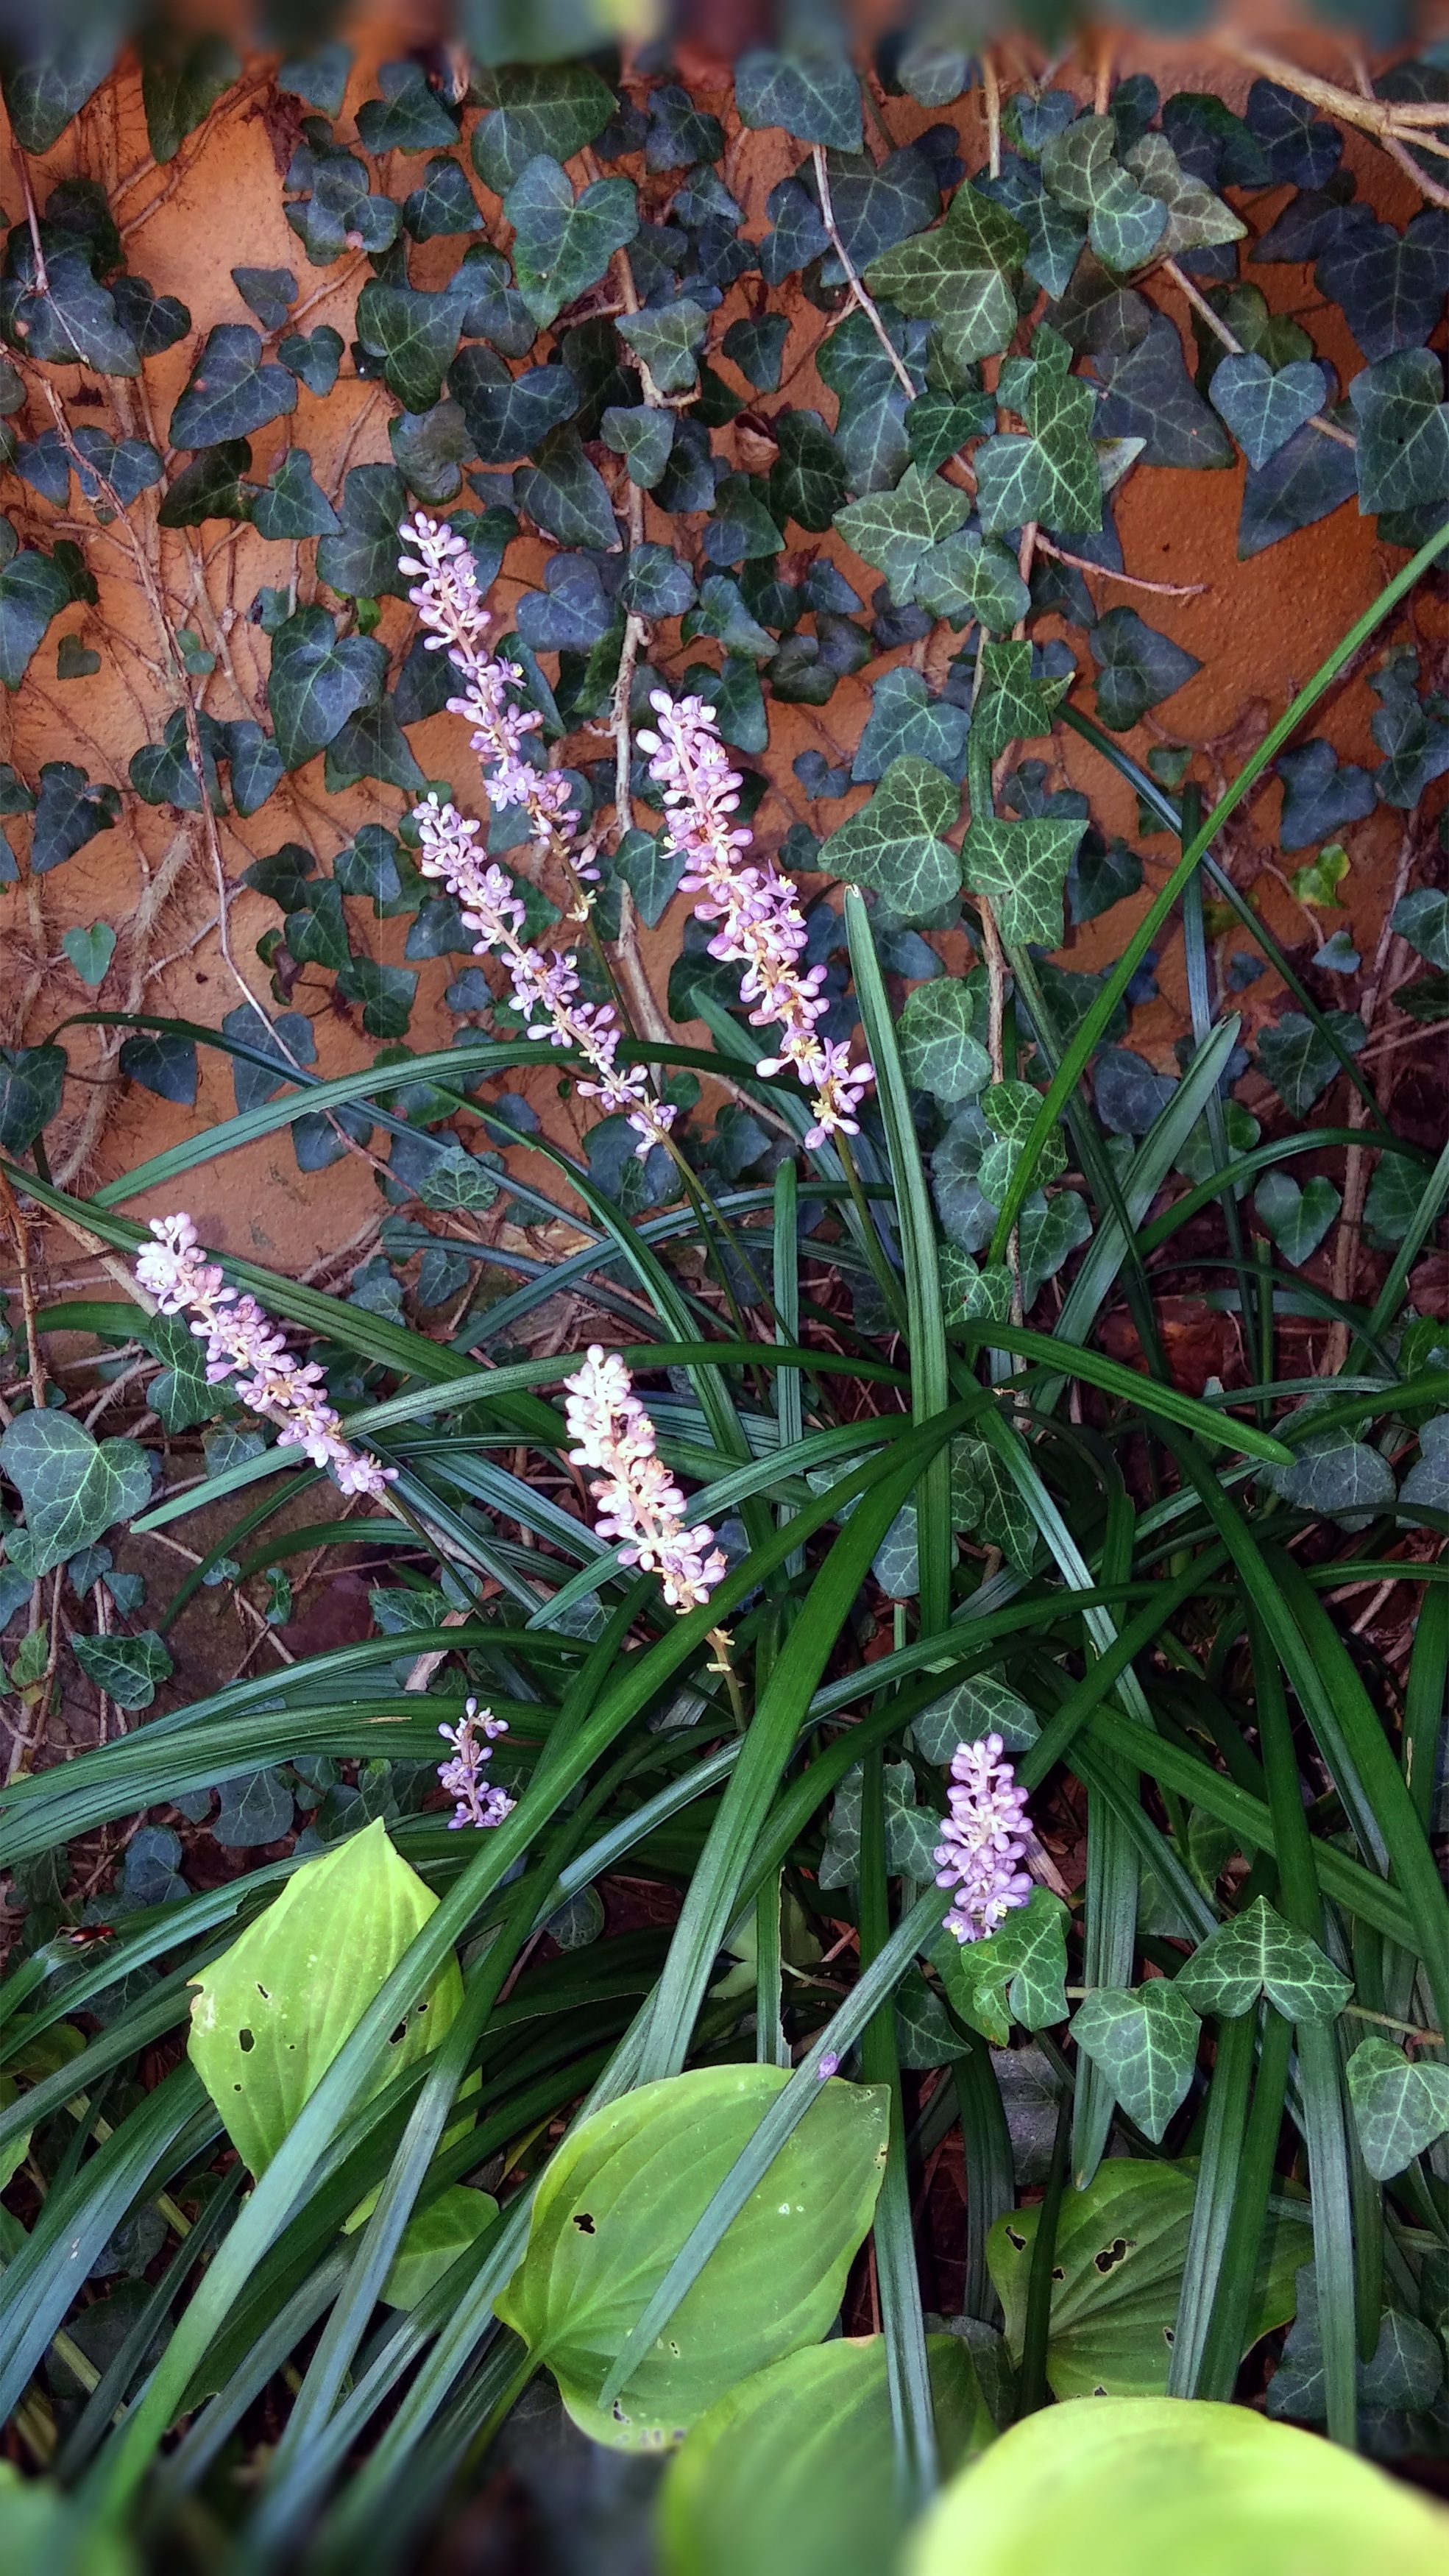
nature, grass, plant, leaf, flower, environment, foliage, green, ivy, botany, garden, flora, perennial, botanical, grassy, wildflower, landscaping, gardening, decorative, hosta, horticulture, flower garden, pink flower, gardener, ground cover, flowering plant, creeping, liriope, english ivy, lily turf, horticultural, grass family, land plant